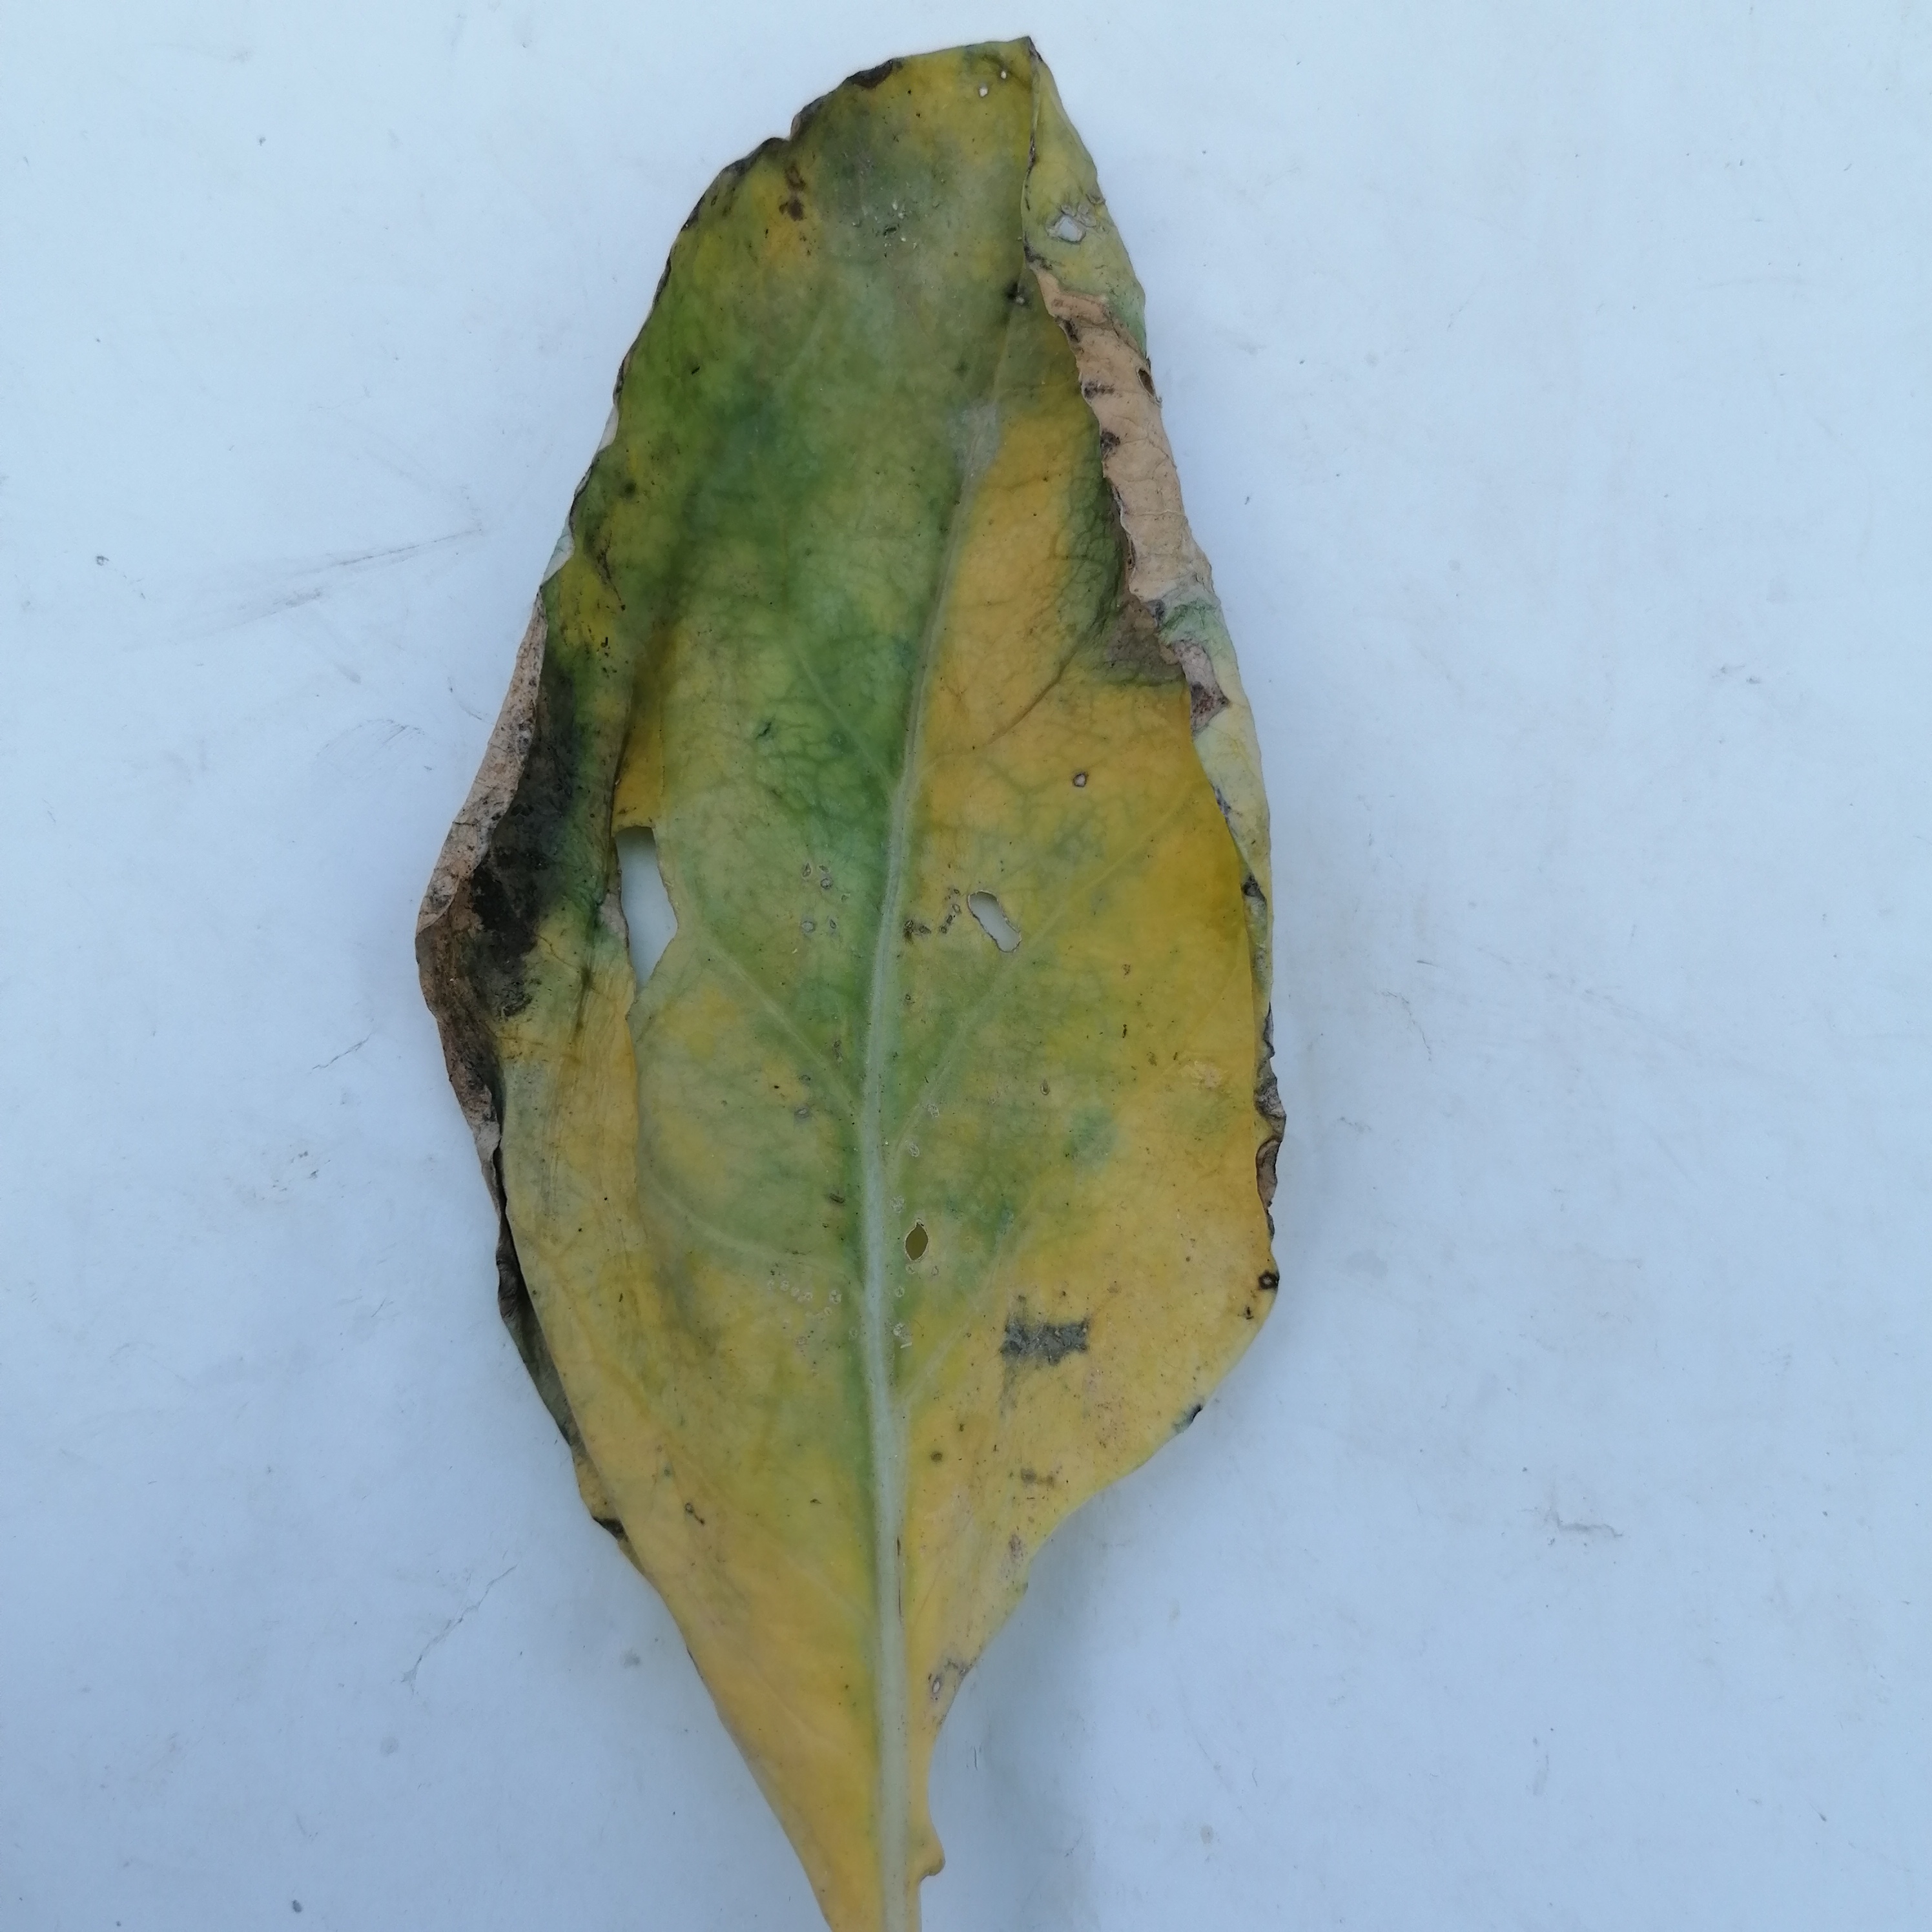
Label: Black Rot